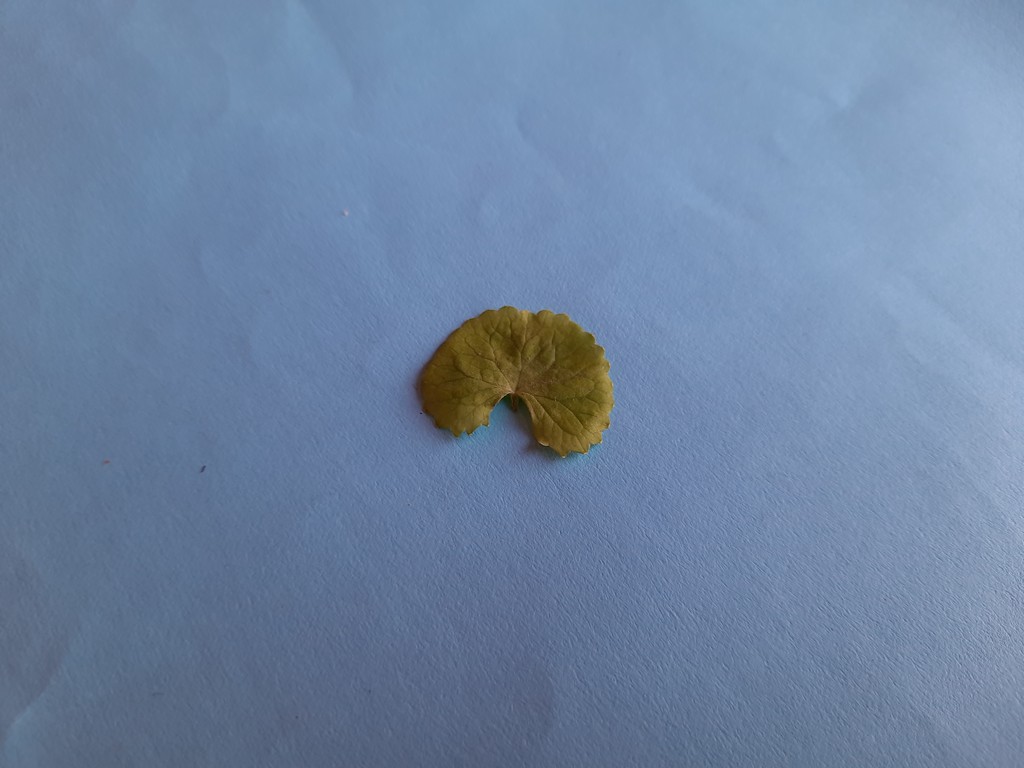
Label: Healthy